Zamindar (newspaper)

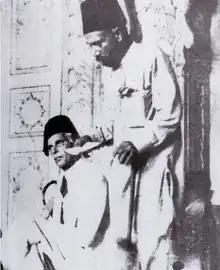
The Founder with Maulana Zafar Ali Khan in Badshahi Mosque

"Zamindar" was the mouthpiece of Indian Muslims, Muslim nationalists and the Pakistan Movement through the 1920s to 1940s. It was the most popular newspaper of Muslims of British India and played a key role in crafting the journalistic traditions of Pakistan. Zafar Ali Khan is named "Baba-e-Sahafet" ("Father of Journalism") in Pakistan. The newspaper was headquartered at Lahore and continued to publish from there after the independence of Pakistan in 1947. It faced bans several times but it continued to print and gained much popularity among the people.